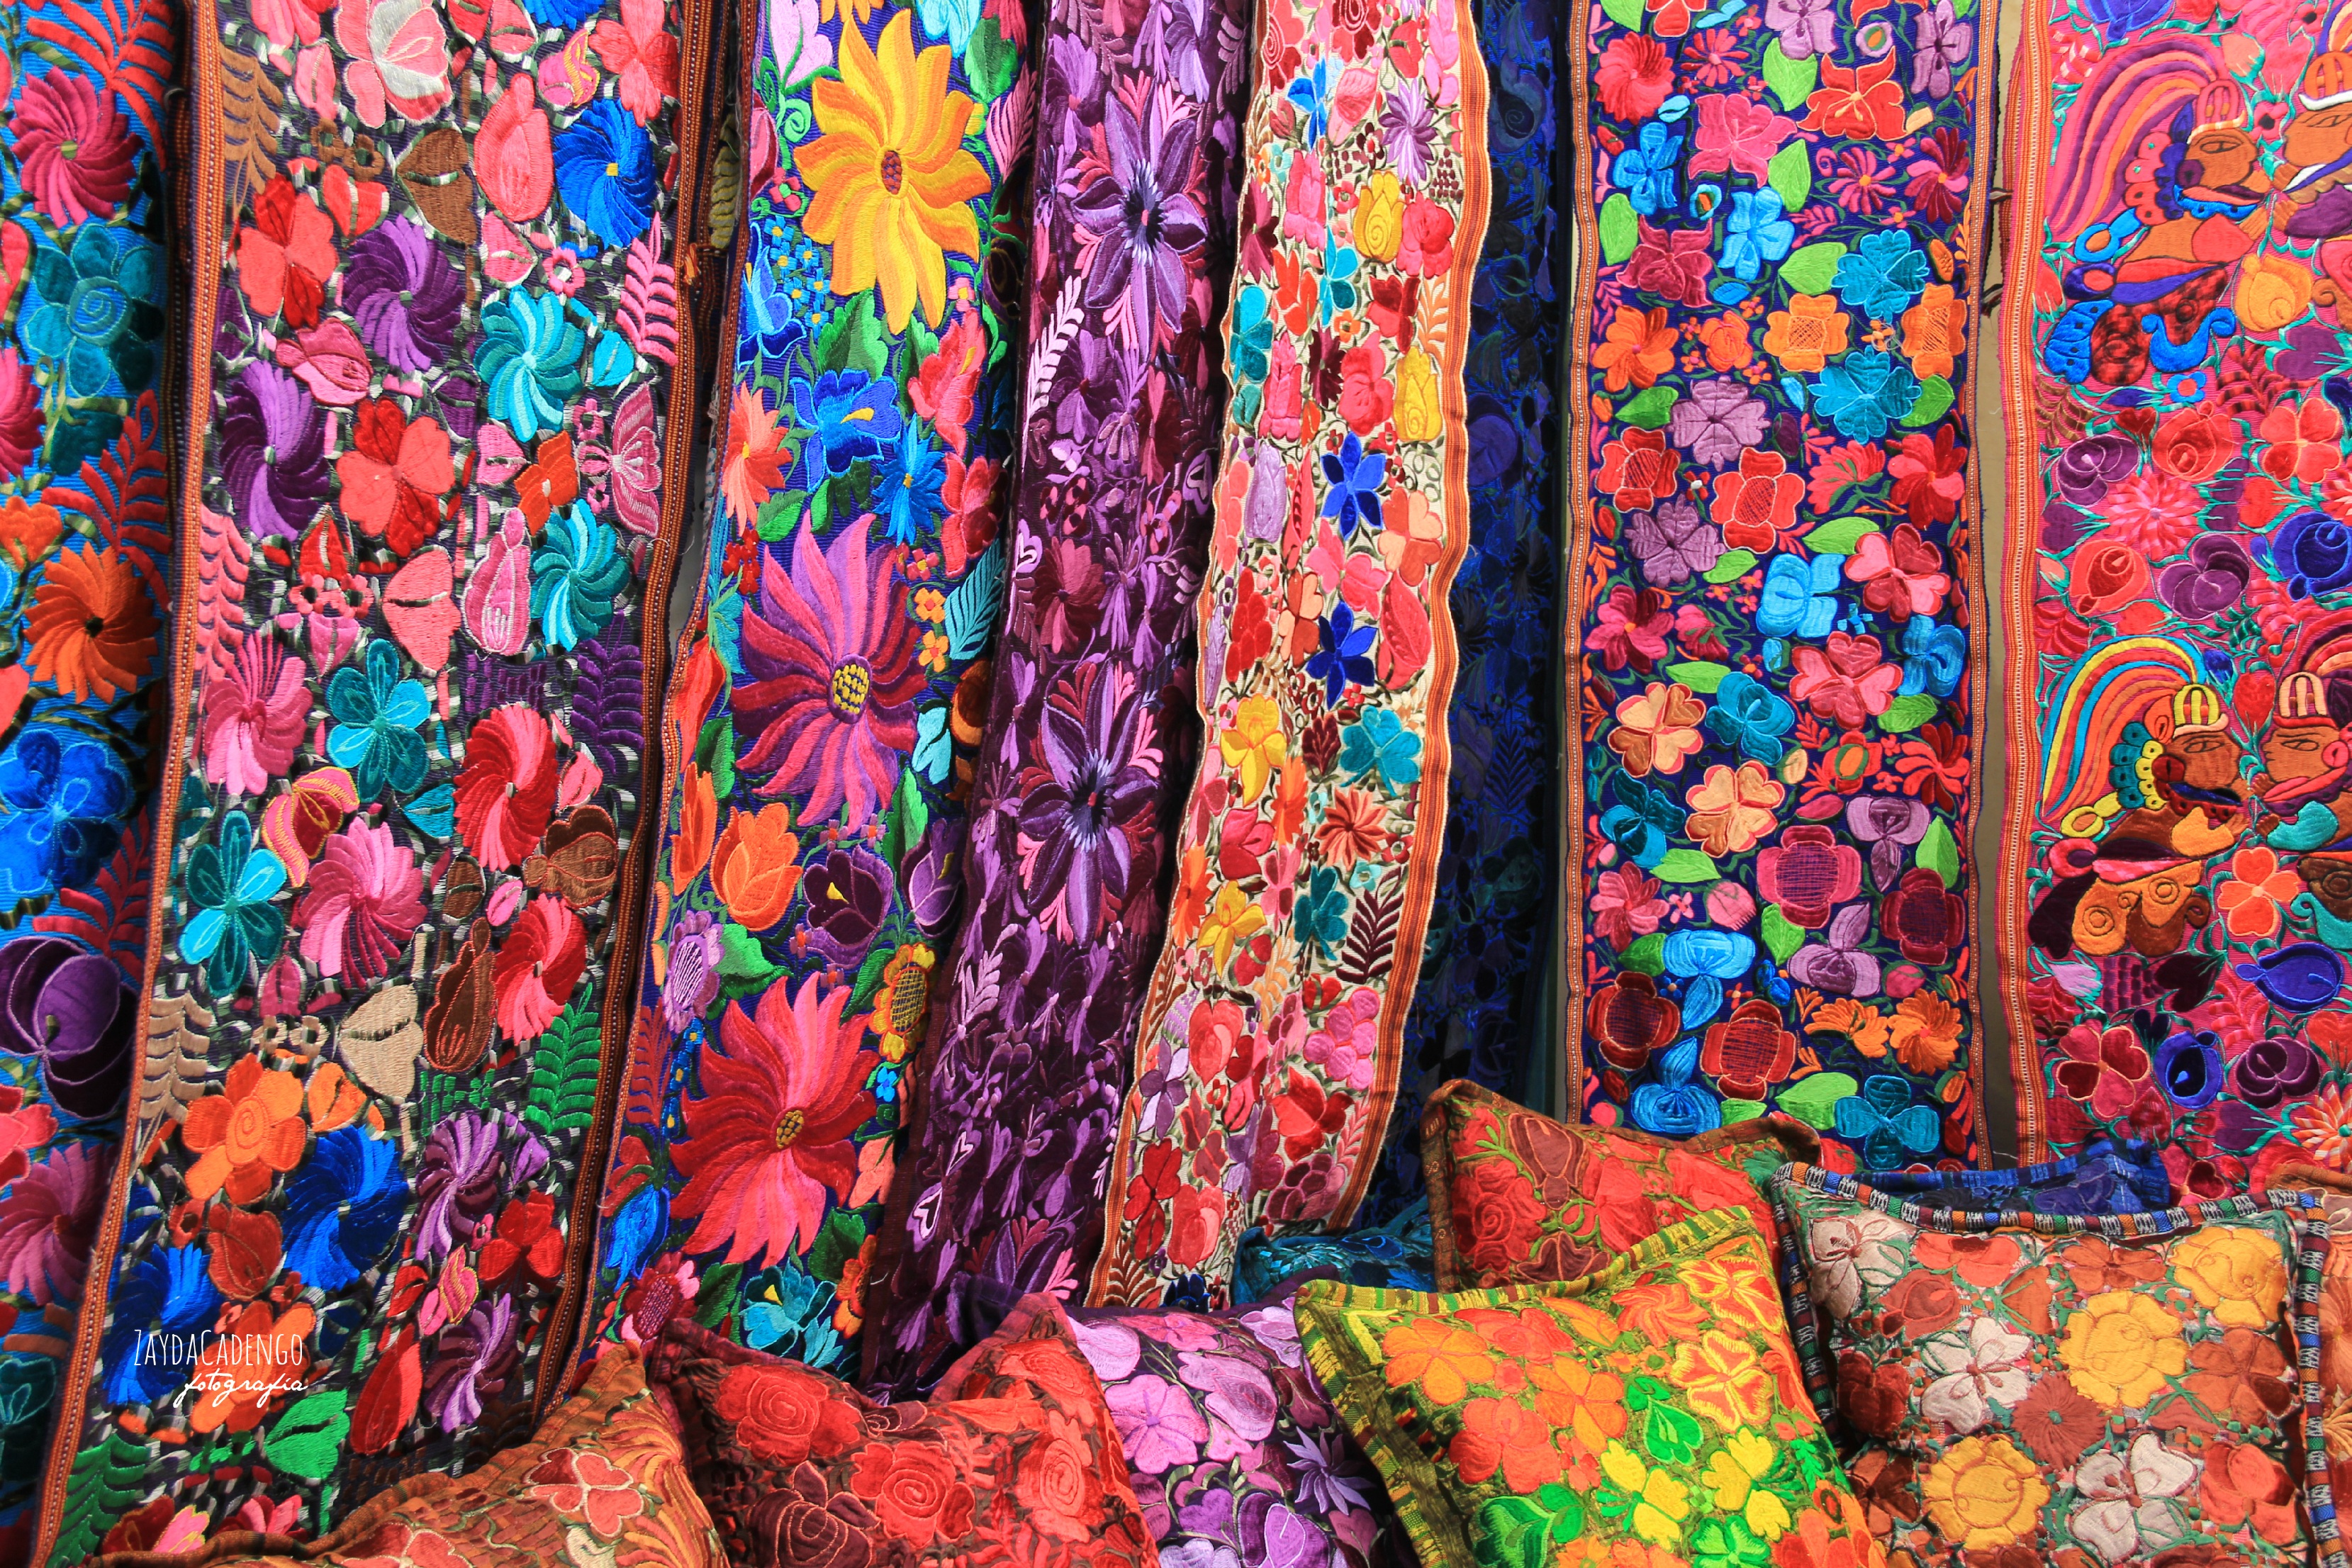
sky, pattern, color, colorful, cloth, material, painting, fabric, textile, art, colors, tapestry, tissue, textiles, psychedelic art